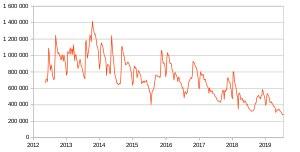
Apache OpenOffice est un projet de la fondation Apache visant à produire une suite bureautique libre et gratuite. Il s'agit d'un proche cousin de LibreOffice, également basé sur OpenOffice.org.